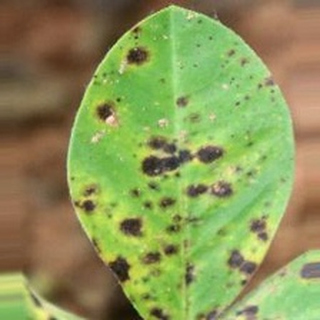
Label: groundnut_late_leaf_spot